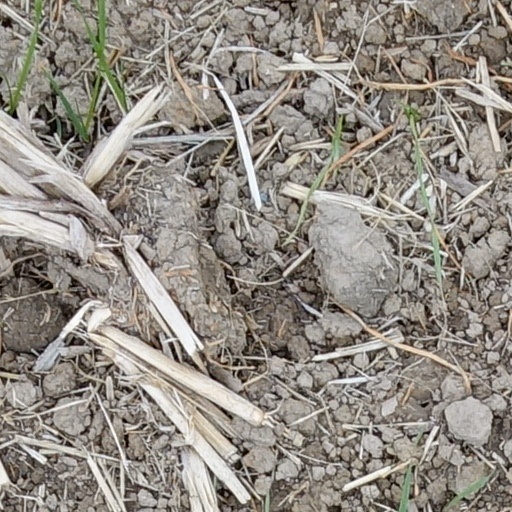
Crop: wheat